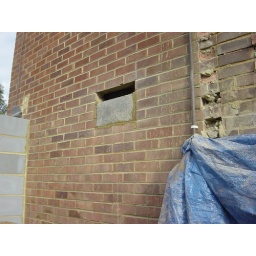
Pad for RSJ over where we lose the old kitchen wall